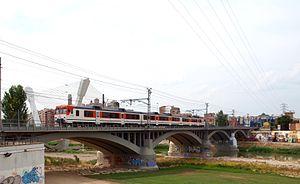
La ligne Lérida - La Pobla de Segur relie Lérida, Balaguer, Tremp et La Pobla de Segur en tant que noyau le plus important reliant la plaine de Lérida et les Pré-Pyrénées. En 1924, la section fut ouverte jusqu'à Balaguer et en 1951, elle arriva jusqu'à La Pobla. L'infrastructure appartient à FGC depuis 2005, qui a également pris en charge en 2016 l'exploitation avec l'achat de train spécialement pour cette ligne.